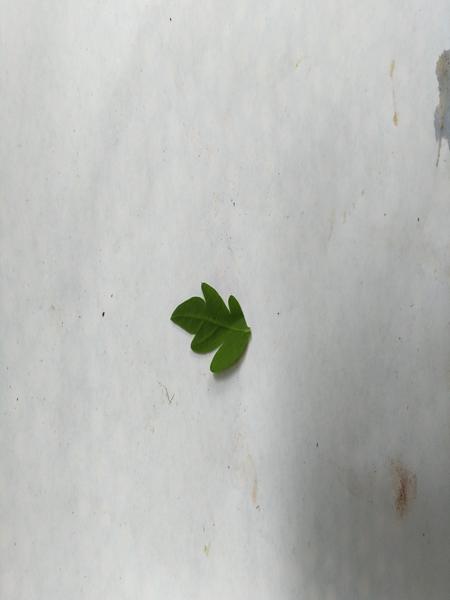
Plant: Balloon_Vine